University of Arizona

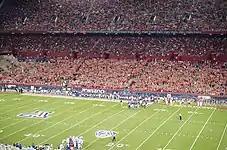
Arizona Stadium has a total capacity of 55,675.

According to the 2015–2016 Association of Research Libraries' "Spending by University Research Libraries" report, UA libraries are ranked as the 37th overall university library in North America (out of 114) for university investment.